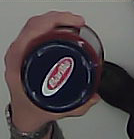
Product: barilla_pomodoro